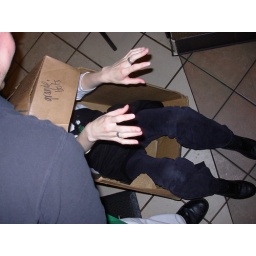
this is the result of a asm's ability to fit in a grande hot cup box